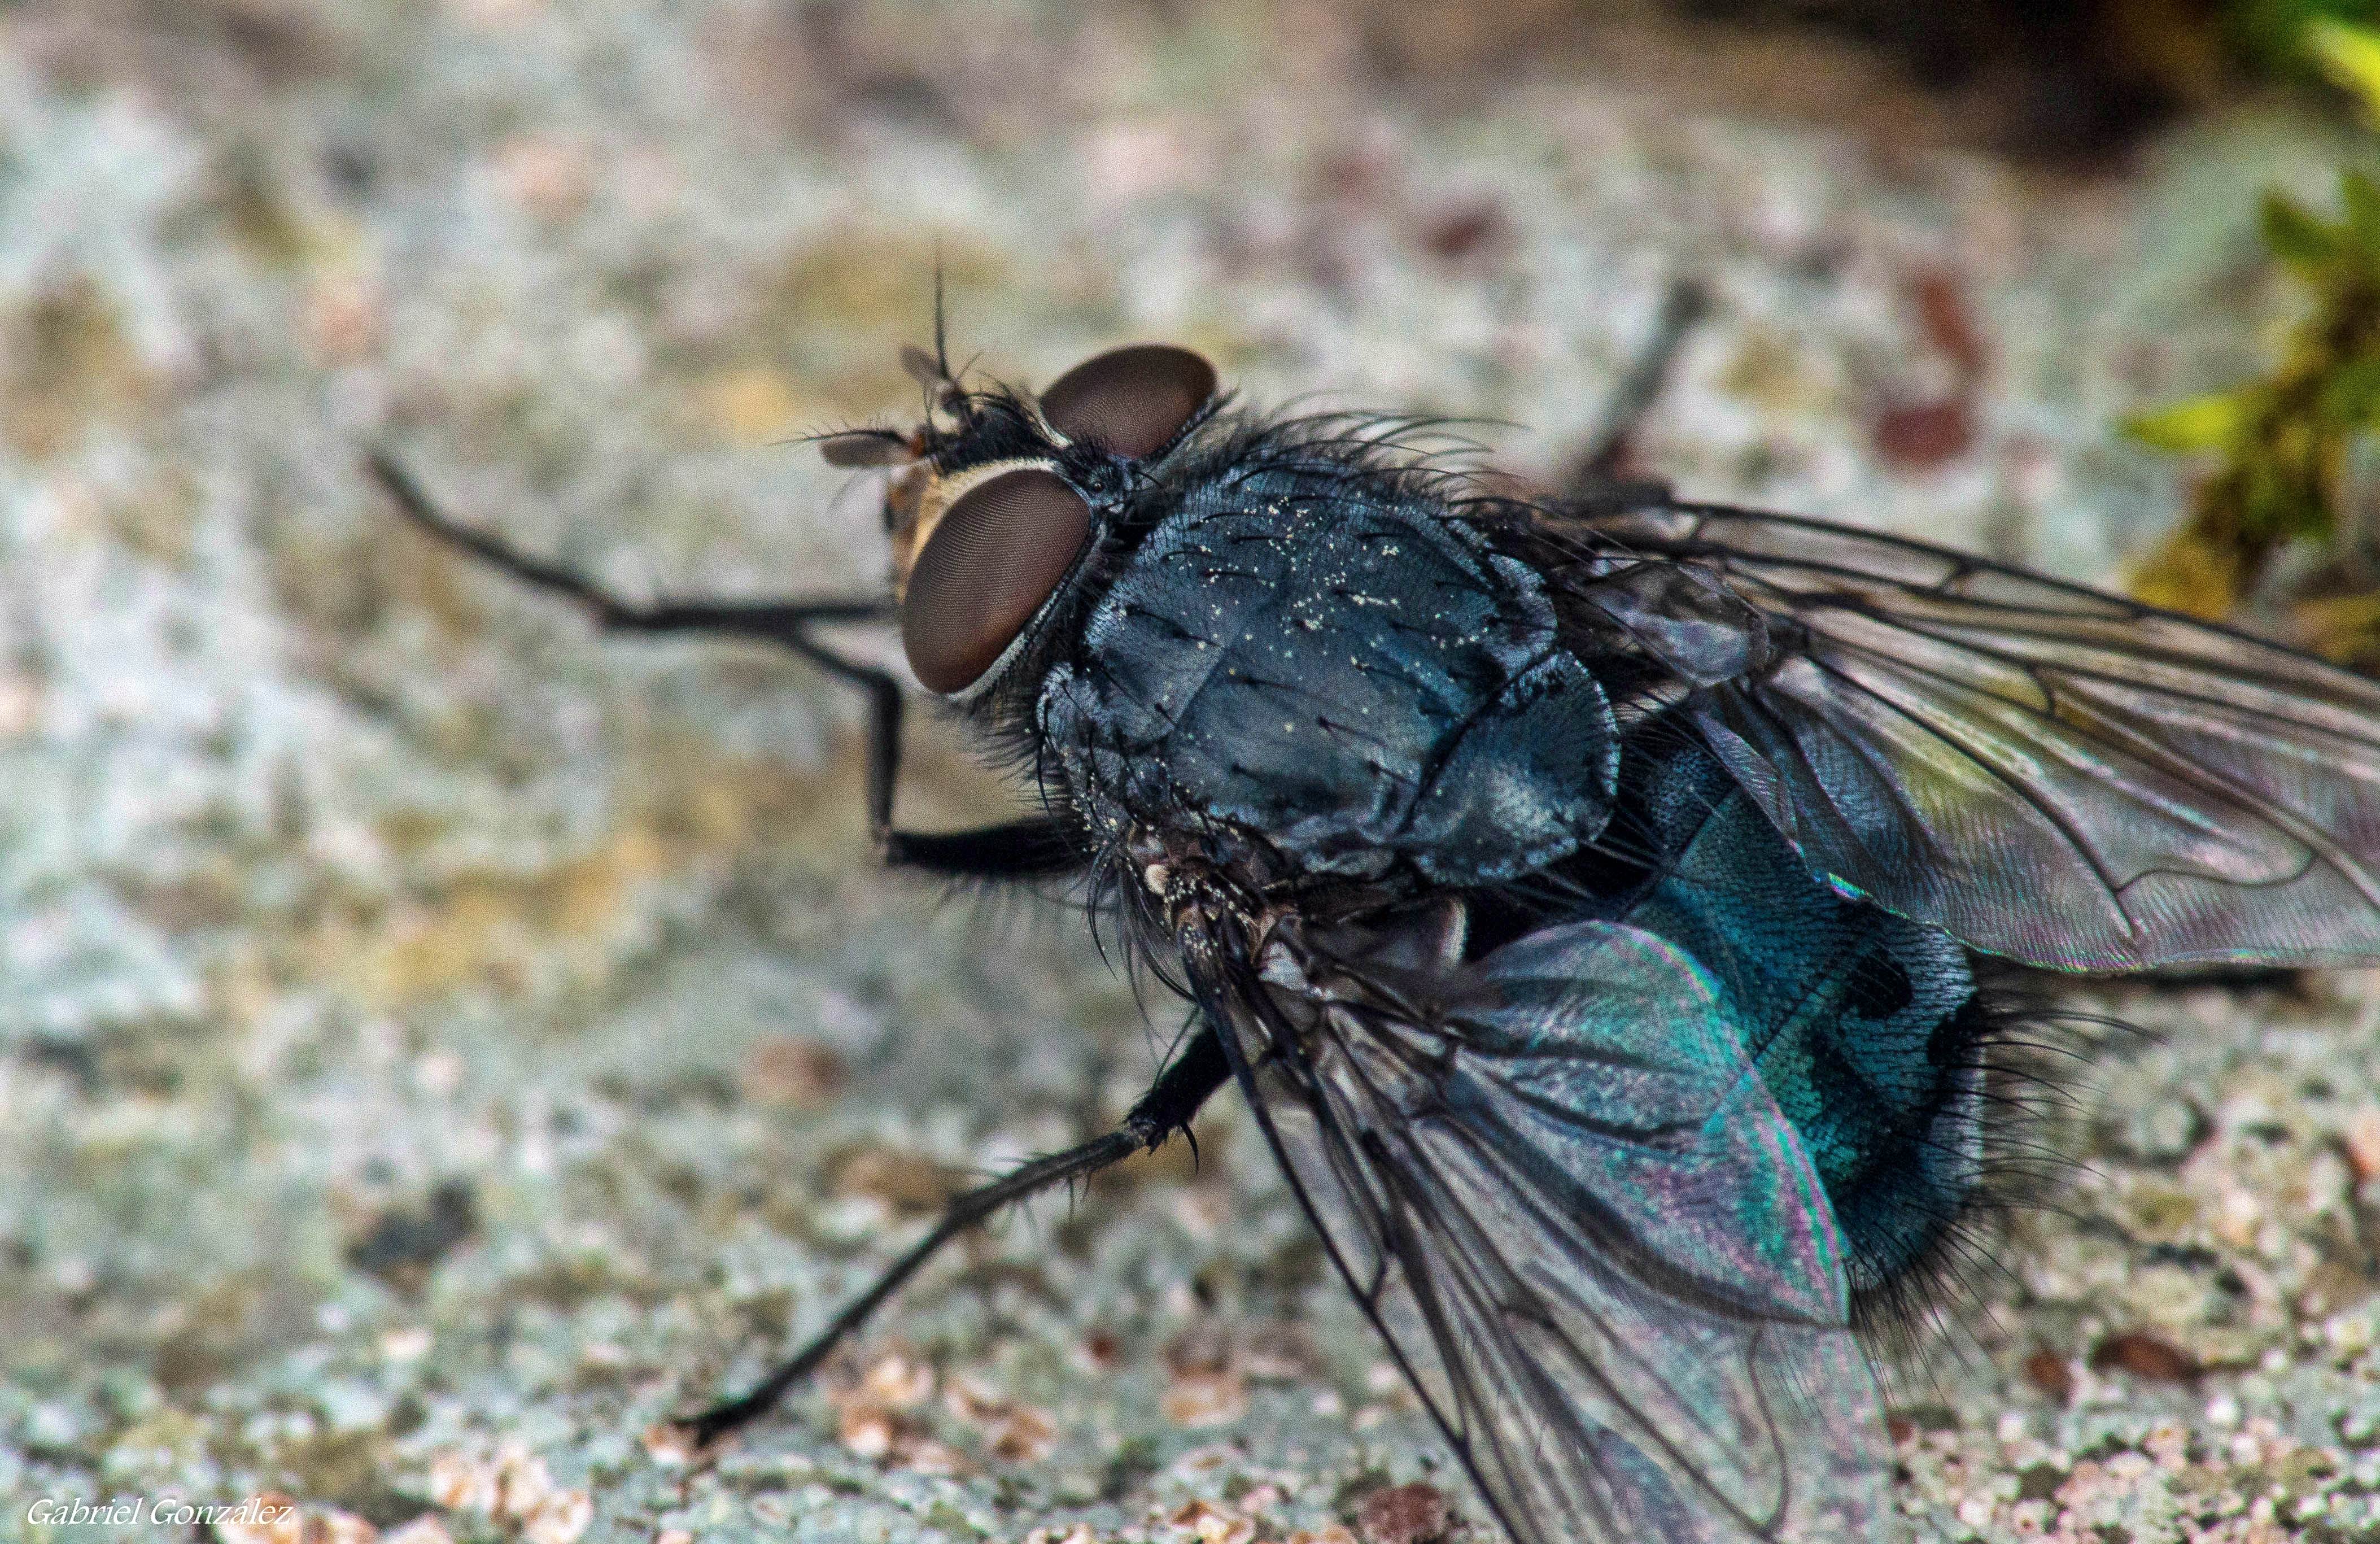
nature, fly, wildlife, insect, macro, fauna, invertebrate, close up, animals, naturaleza, pest, ggl1, gaby1, xovesphoto, animales, gphoto, raynox250, pentaxk30, superparagon135mm, macro photography, arthropod, ground beetle